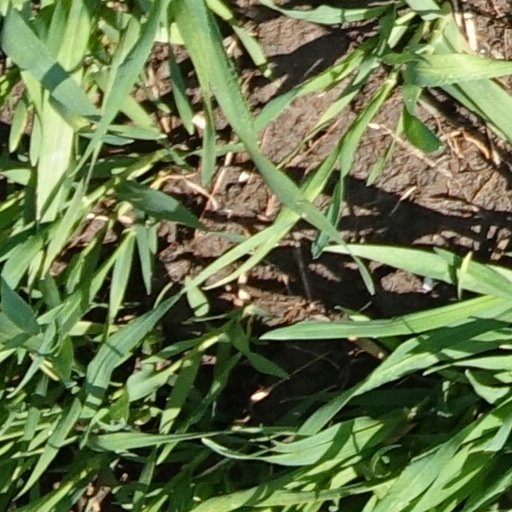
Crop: wheat